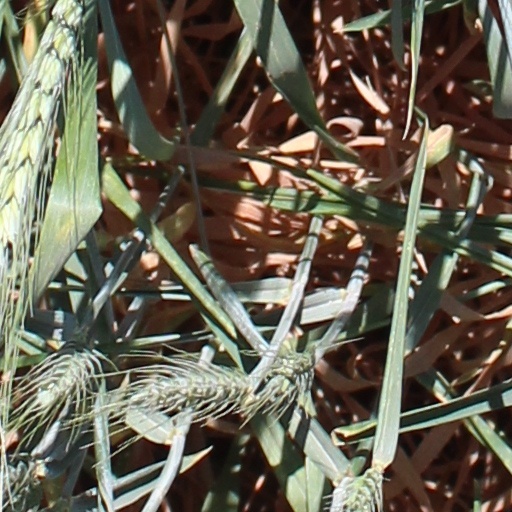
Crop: wheat